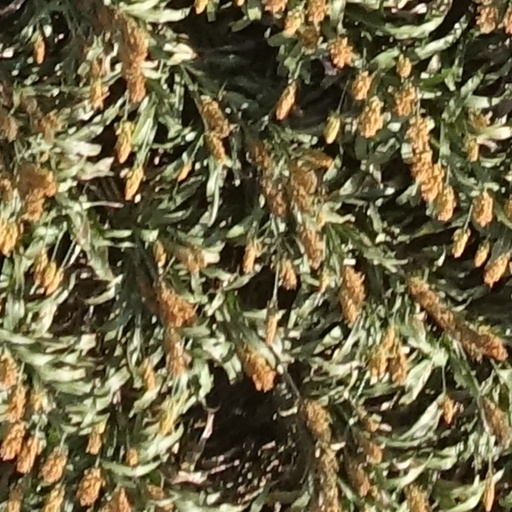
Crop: sorghum